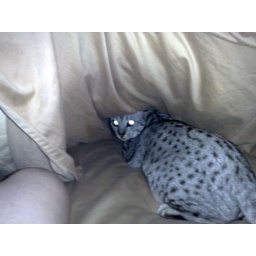
oops. I got caught sleeping in the bed